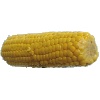
Label: Corn 1